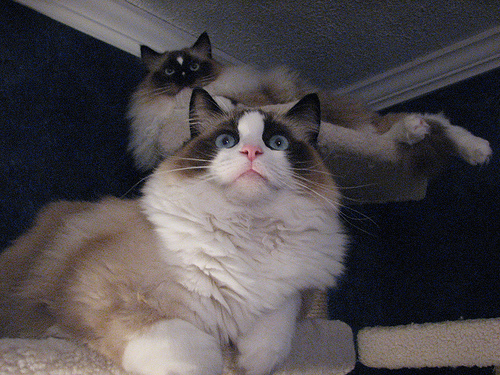
Breed: ragdoll